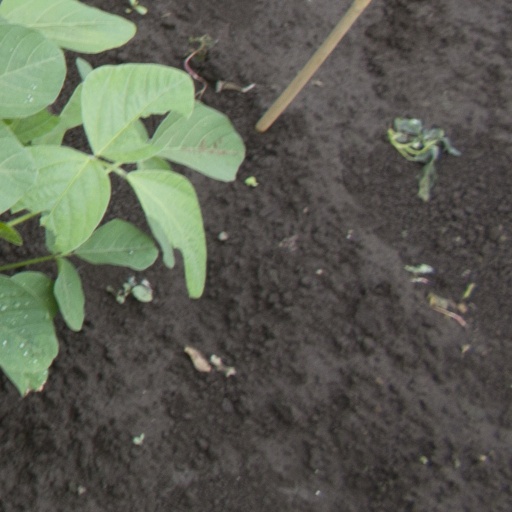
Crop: soybean